Stanford White

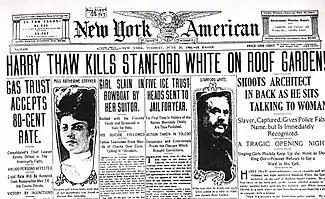
The "New York American" on June 26, 1906

In the division of projects within the firm, the sociable and gregarious White landed the most commissions for private houses. His fluent draftsmanship helped persuade clients who were not attuned to a floorplan. He could express the mood of a building he was designing.